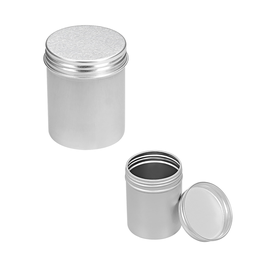
Label: metal